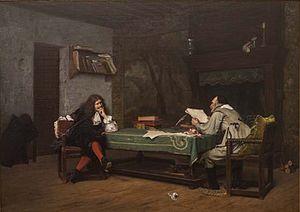
Jean-Baptiste Poquelin, dit Molière, est un comédien et dramaturge français, baptisé le 15 janvier 1622 à Paris, où il est mort le 17 février 1673.